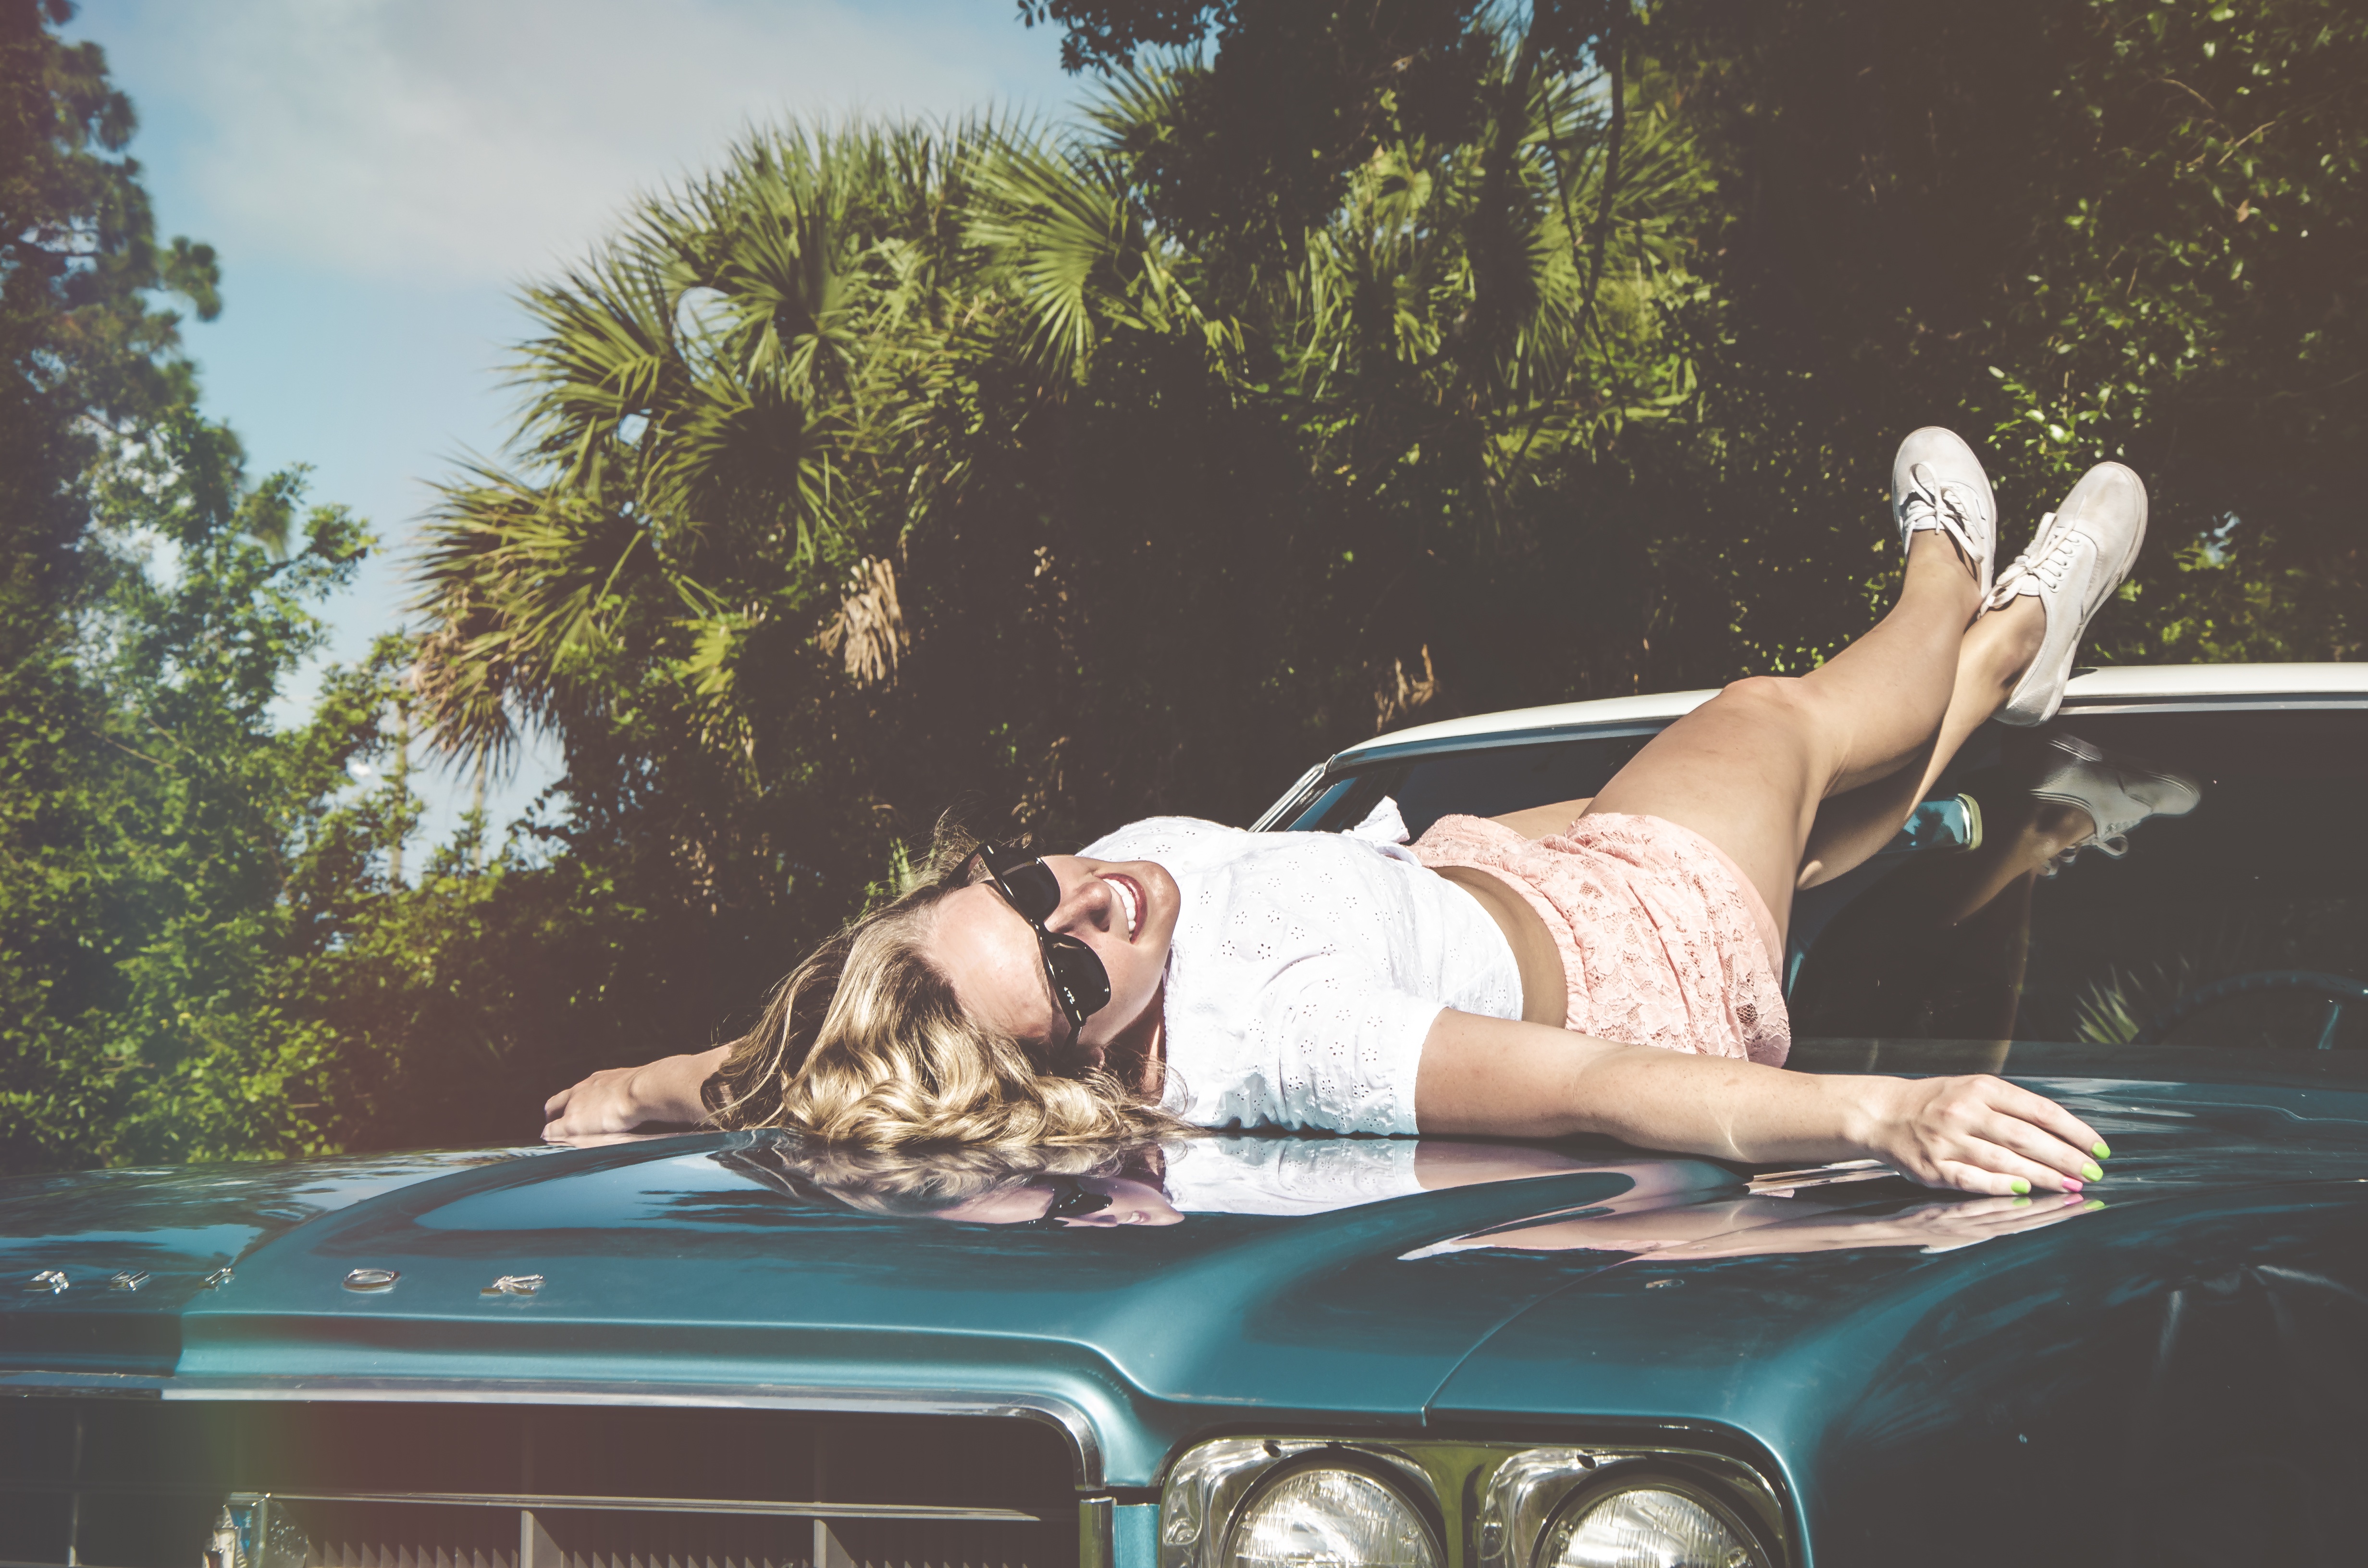
person, woman, car, vacation, model, vehicle, trees, screenshot